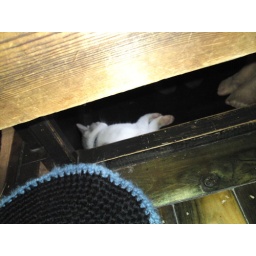
Found a sleeping cat under the table in my favorite cafe.